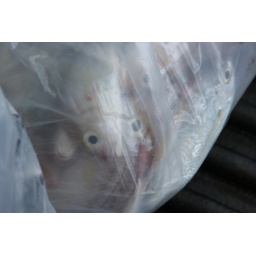
on the bus in thailand, a woman had her bounty from the fish market with her.